Folk dances of Punjab

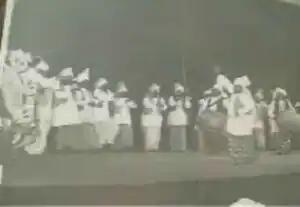
Jhumar performed before 1947

Giddha is a popular women folk dance in the Punjab region. Giddha displays a traditional mode of performing Punjabi femininity, as seen through dress, choreography, and language. While the form of giddha was not seriously affected by Partition of India, Gibb Schreffler writes that it has been classified as the women's dance counterpart to the male form bhangra, despite that not entirely being the case.